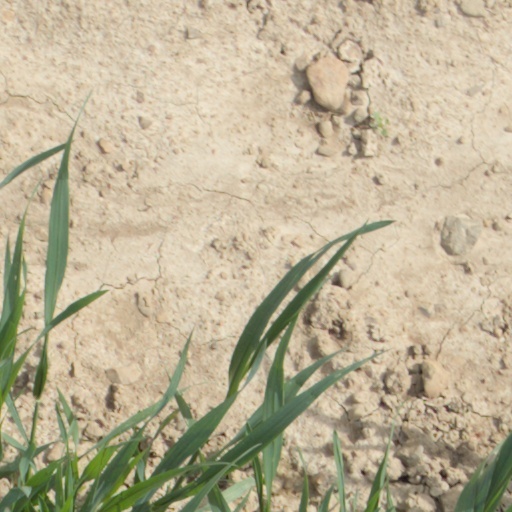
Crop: wheat